Stephan Luckhaus

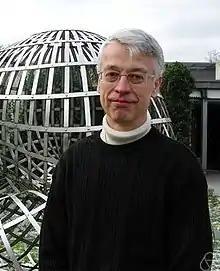
Luckhaus at Oberwolfach, 2009

Stephan Luckhaus is a German mathematician who is a professor at the University of Leipzig working in pure and applied analysis. His PhD was obtained in 1978 under the supervision of Willi Jäger at the University of Heidelberg. He was elected to the German Academy of Sciences Leopoldina in 2007.